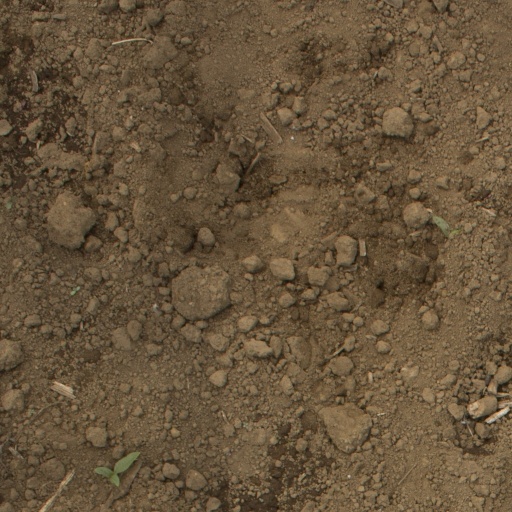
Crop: Jerusalem artichoke